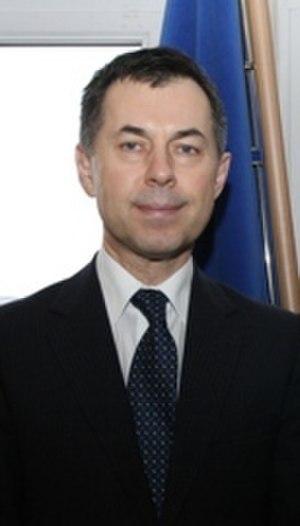
Le ministère des Transports de la République tchèque est le département ministériel tchèque chargé de l'administration publique en matière de transport de la République tchèque. Il est responsable de l'élaboration de la politique de l'État dans ce domaine et de sa mise en œuvre.